Virus

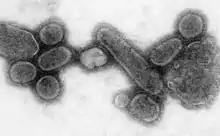
Transmission electron microscope image of a recreated 1918 influenza virus

Viral populations do not grow through cell division, because they are acellular. Instead, they use the machinery and metabolism of a host cell to produce multiple copies of themselves, and they assemble in the cell. When infected, the host cell is forced to rapidly produce thousands of copies of the original virus.